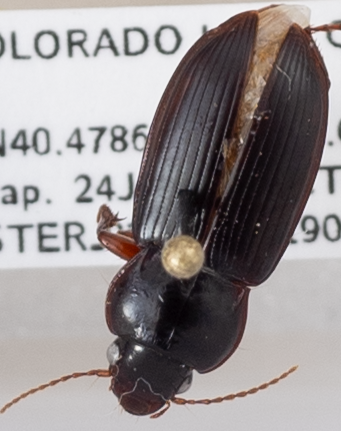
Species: Amara carinata
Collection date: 2019-07-24
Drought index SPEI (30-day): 0.63
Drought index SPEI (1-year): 1.01
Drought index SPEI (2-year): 0.8